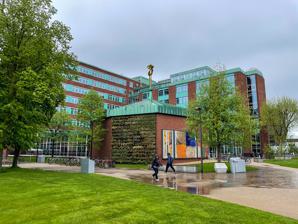
Building: Schuster Laboratory
Country: United Kingdom
Year built: 1967
Academic teaching and research in Manchester Schuster Laboratory General information Type Academic teaching and research Location Manchester Coordinates 53°28′1.71″N 2°13′50.62″W / 53.4671417°N 2.2307278°W / 53.4671417; -2.2307278 Completed 1967 Owner The University of Manchester Technical details Floor count 7 Design and construction Architect(s) Fairhurst, Harry S. & Sons The Schuster Laboratory (also known as the Schuster Building ) houses the Department of Physics and Astronomy , part of the Faculty of Science and Engineering, at the University of Manchester . It is named after Arthur Schuster and is located in Brunswick Park (formerly Brunswick Street ) on the main campus of the university. The building was designed by Fairhurst, Harry S. & Sons, of the Fairhurst Design Group, and was completed in 1967. The roof of the largest lecture theatre in the building has an abstract sculpture by Michael Piper on it. In 2007, the existing labs and offices were refurbished. The Schuster Annexe, opened by Dame Jocelyn Bell Burnell , was added in 2018. Architecture The Schuster Laboratory was built during a time of expansion for the university, with the construction of a new Science Quadrangle. The Schuster Building was one of the later buildings constructed on this Quadrangle. The Electrical Engineering Laboratory, on the south side, was completed by 1954. This was followed by the Simon Engineering Laboratories on the south-west of the quadrangle, finished in mid-1962,  and the Chemistry building on the south-east which was completed by October 1964. The Schuster Laboratories had been approved, and planning was nearly completed, by the end of August 1962. The Schuster Annexe was designed by Hawkins Brown and was completed in 2017. It contains additional laboratories and offices, as well as dedicated areas for group work and collaboration. The mosaic The Alchemist’s Elements (1967, Hans Tisdall ) was mounted on the building in 2022. Facilities The Schuster annex near completion in 2017 The Alchemist's Elements by Hans Tisdall The building houses four lecture theatres around the foyer on the ground floor named after people who taught or researched in the department: Rutherford , Bragg , Blackett , and Moseley (seating 258, 148, 145, and 155, respectively). These rooms are centrally allocated by the university, rather than being used solely by the department. There is also a fifth theatre, bearing the name of Jocelyn Bell Burnell , located in the Annexe. There is a meeting room located on the top floor of the South wing of the building called the Niels Bohr Common Room, which also provides access to the rooftop telescope. The building also houses computer and experimental laboratories for both research and teaching purposes. The building was purpose-built for the Department of Physics and Astronomy and houses six of its groups specialising in: Biological Physics; Condensed Matter Physics; Non-Linear Dynamics and Liquid Crystal Physics; Nuclear Physics; Particle Physics; and Theoretical Physics. The Schuster Building was also home to the Photon Physics group and part of the Jodrell Bank Centre for Astrophysics until they were relocated to the Alan Turing Building in September 2007. References